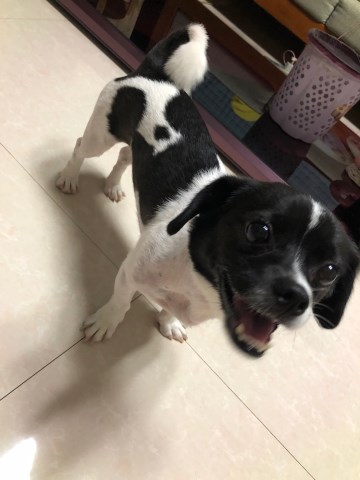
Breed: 480-n000125-Pekinese